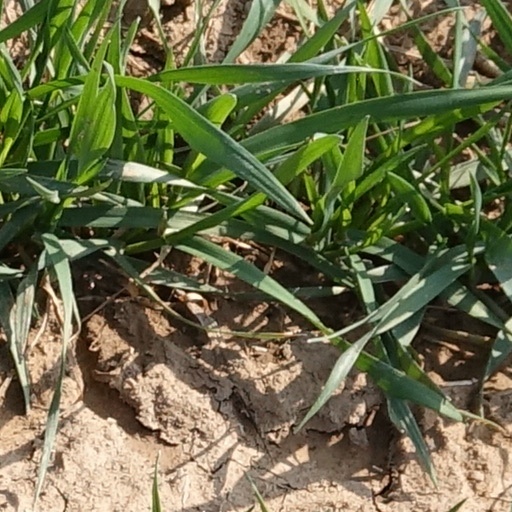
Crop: wheat